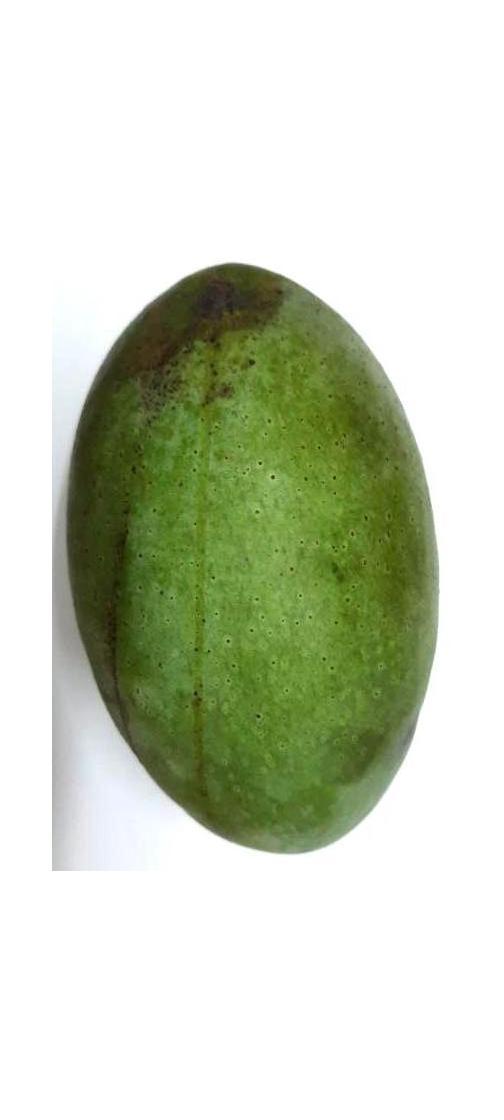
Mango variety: Fazli Classic